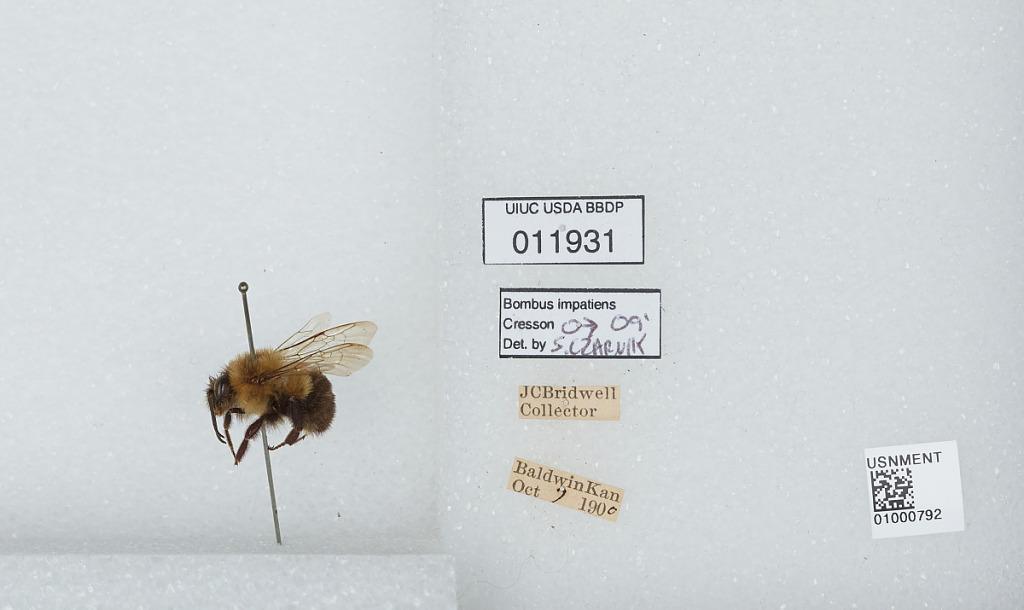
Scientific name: Bombus (Pyrobombus) impatiens Cresson
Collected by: J. Bridwell
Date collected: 1900-10-7
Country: United States
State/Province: Kansas
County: Douglas
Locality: Baldwin
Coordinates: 38.7775, -95.1875
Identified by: Czarnik, S.